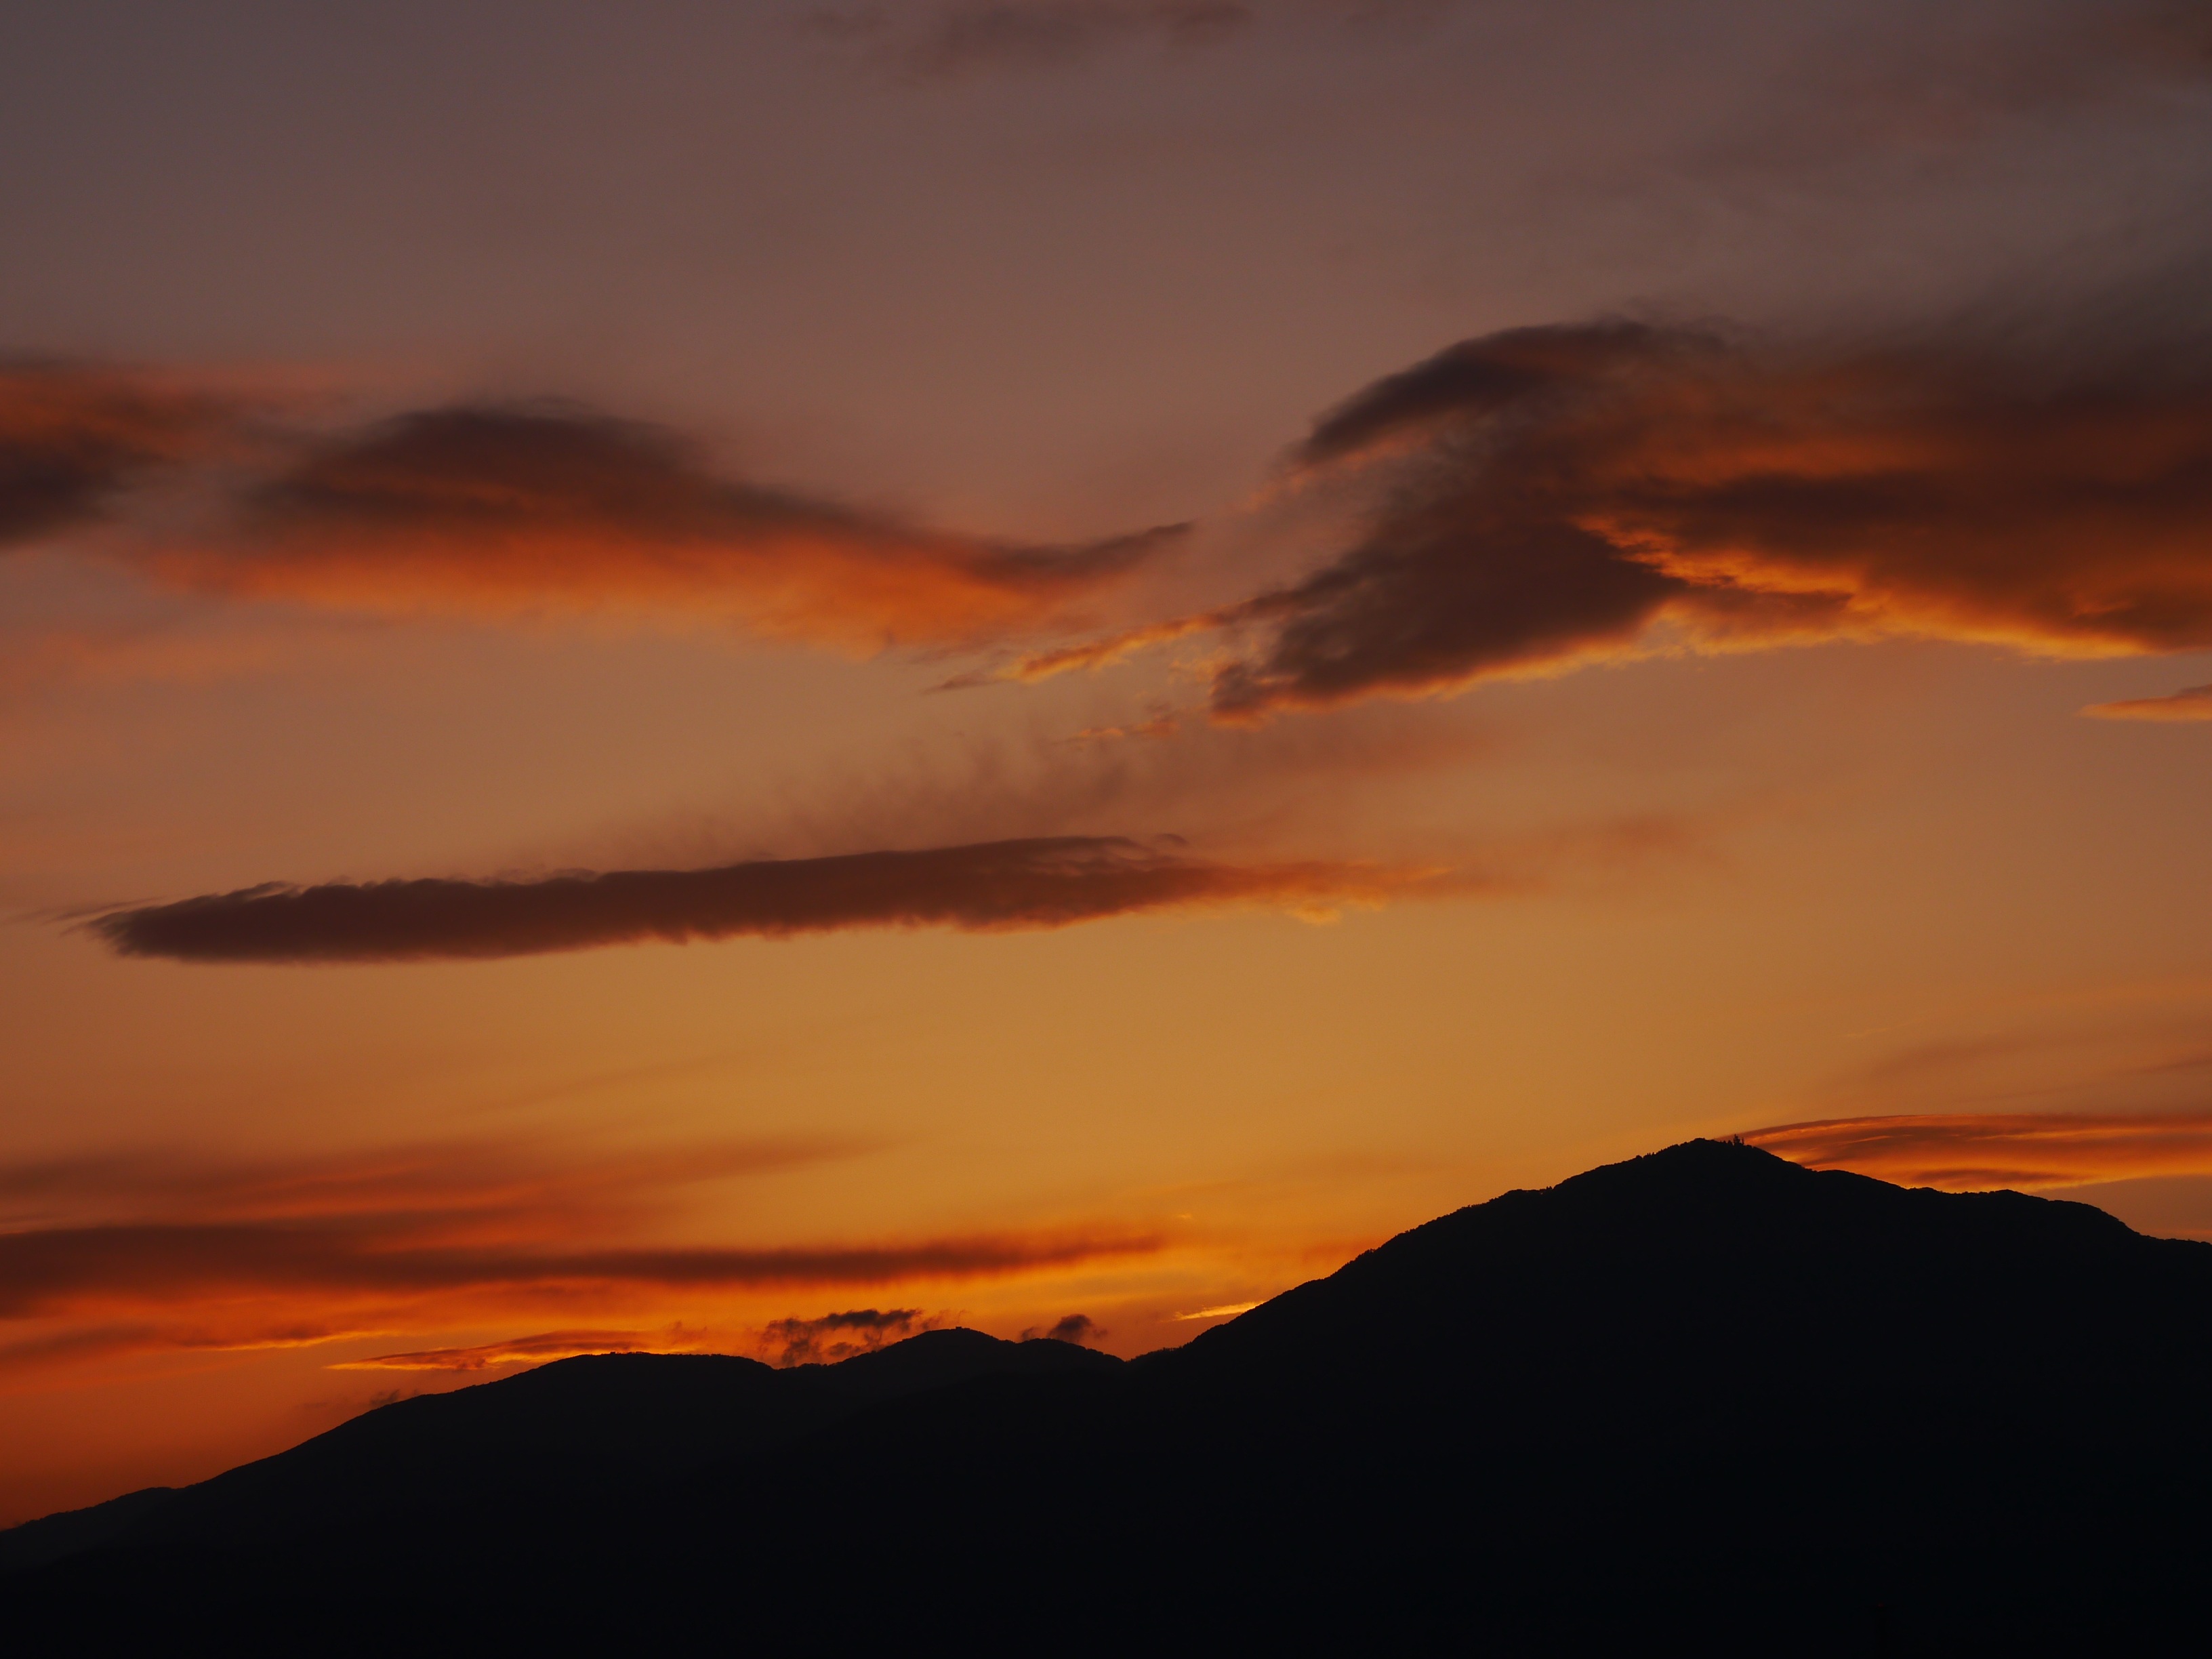
landscape, sea, horizon, mountain, cloud, sky, sunrise, sunset, morning, hill, dawn, atmosphere, dusk, evening, afterglow, at dusk, oyama, meteorological phenomenon, atmospheric phenomenon, mountainous landforms, red sky at morning